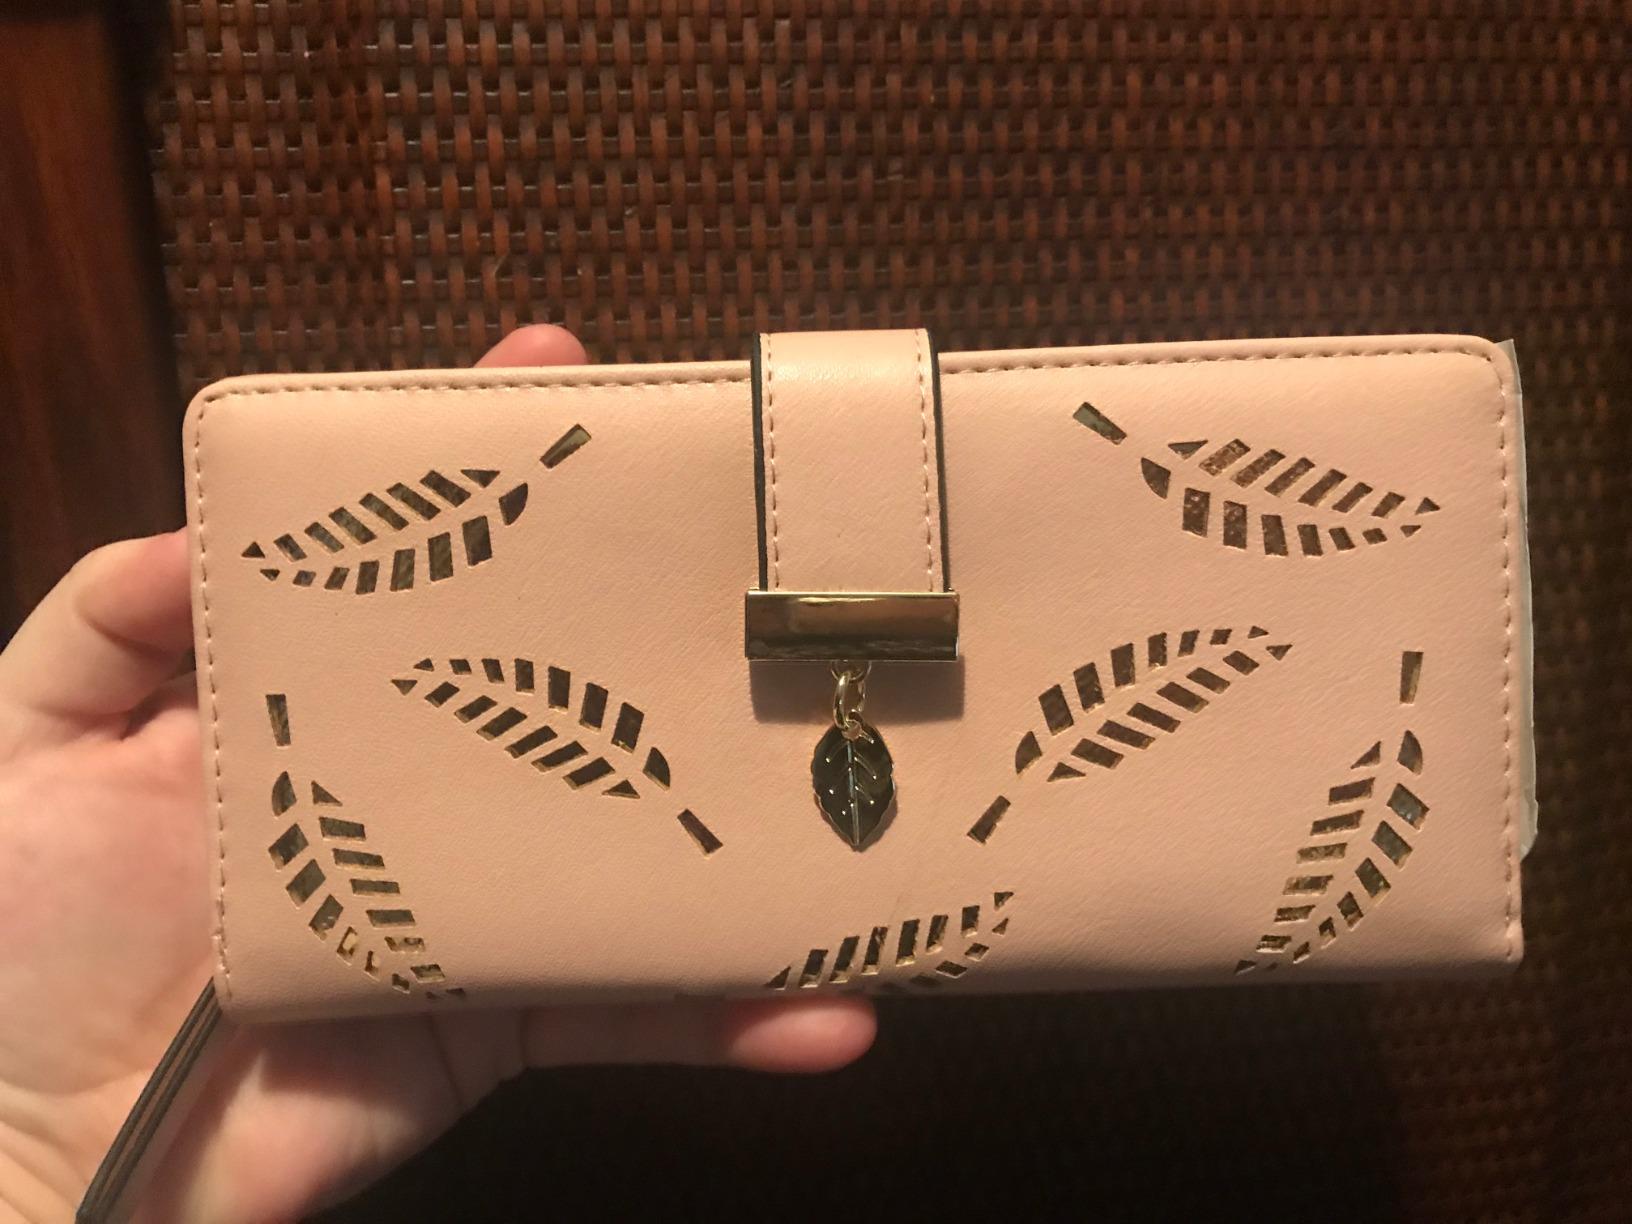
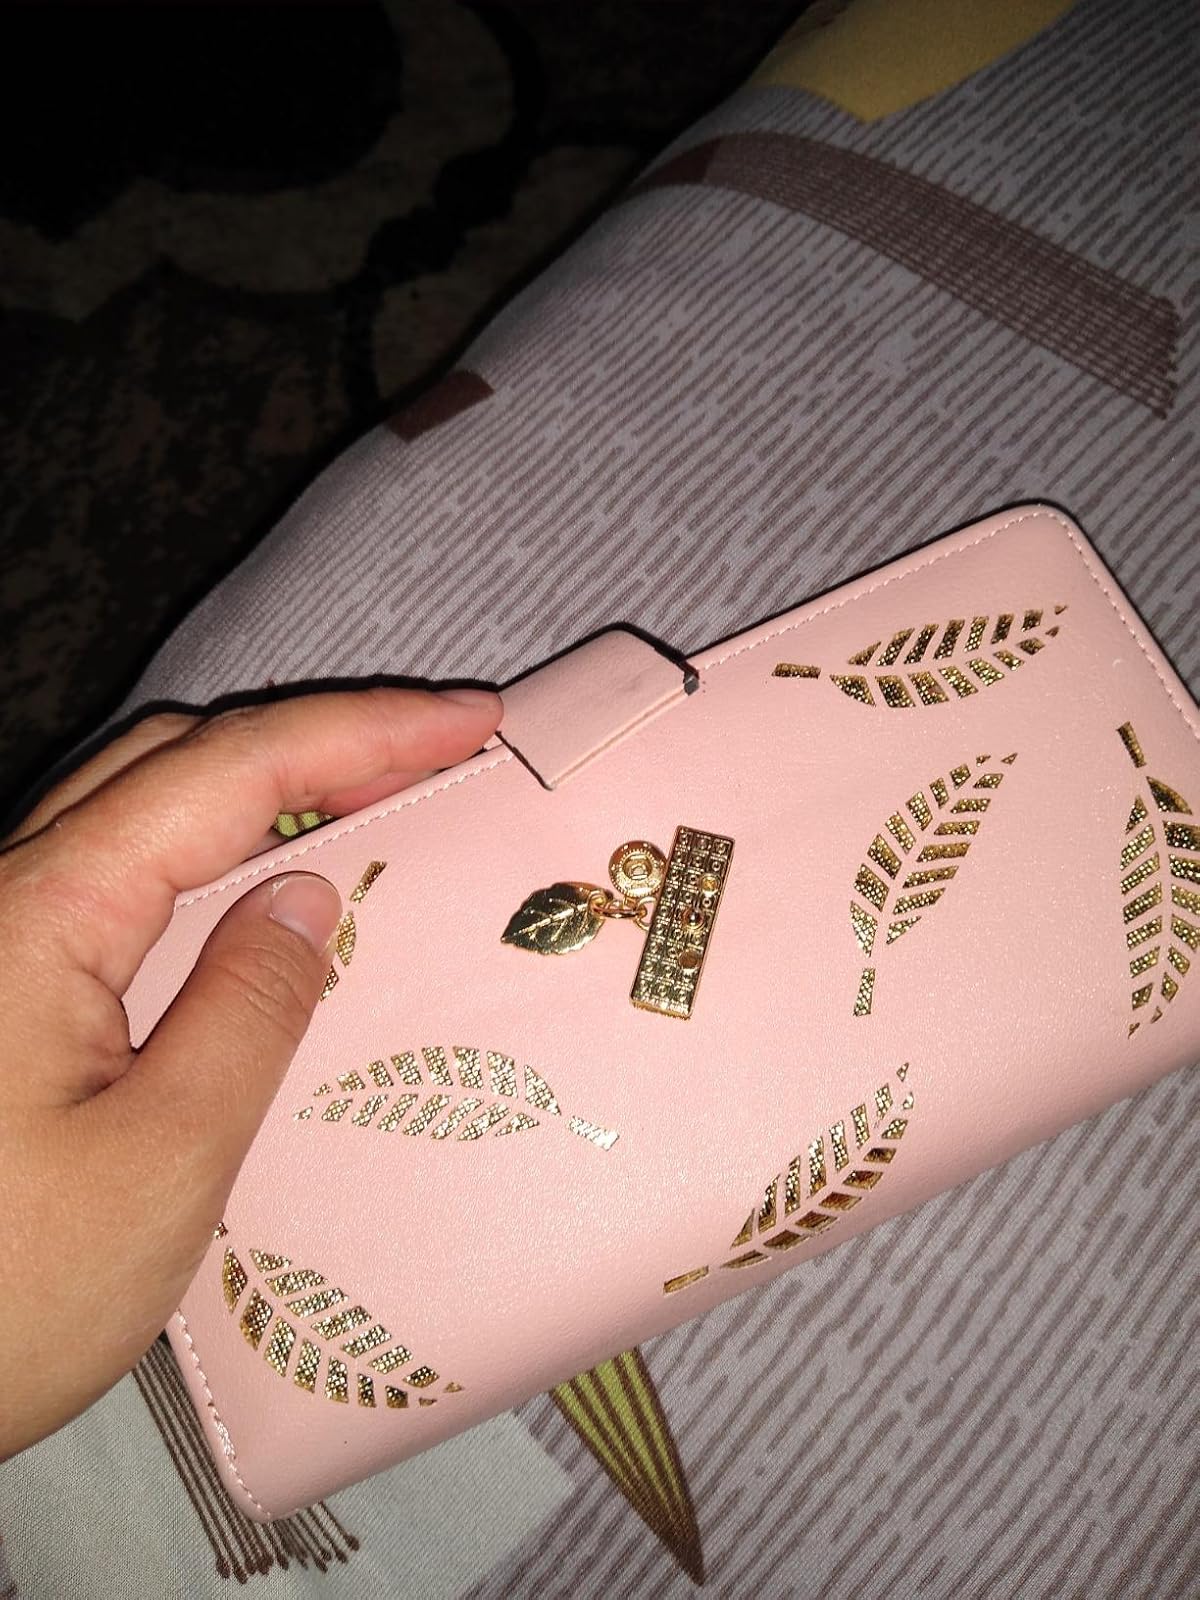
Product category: accessories_handbag
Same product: yes